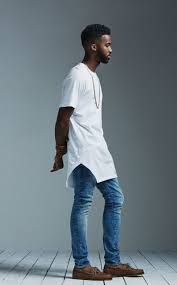
Label: Boat